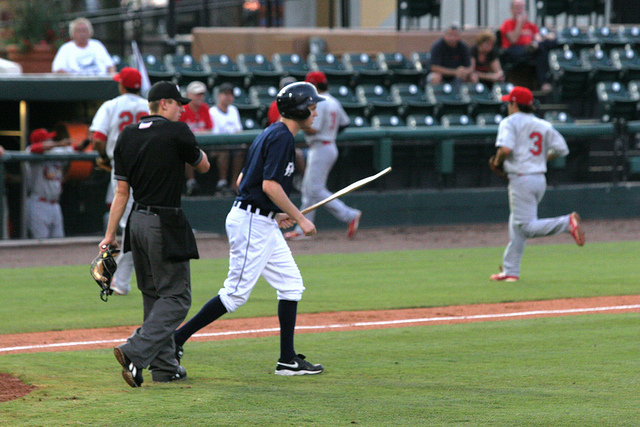
user: Given an image and a question. Answer the question in a short answer. Question: What position is depicted here? Short Answer:
assistant: batter